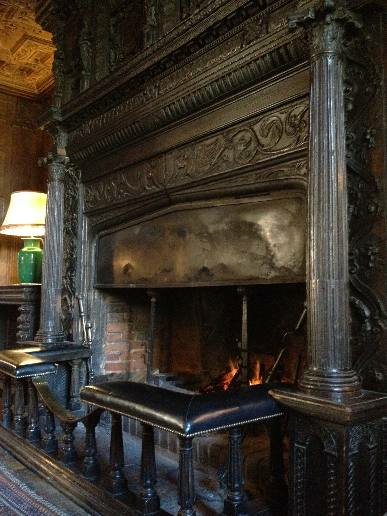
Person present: No